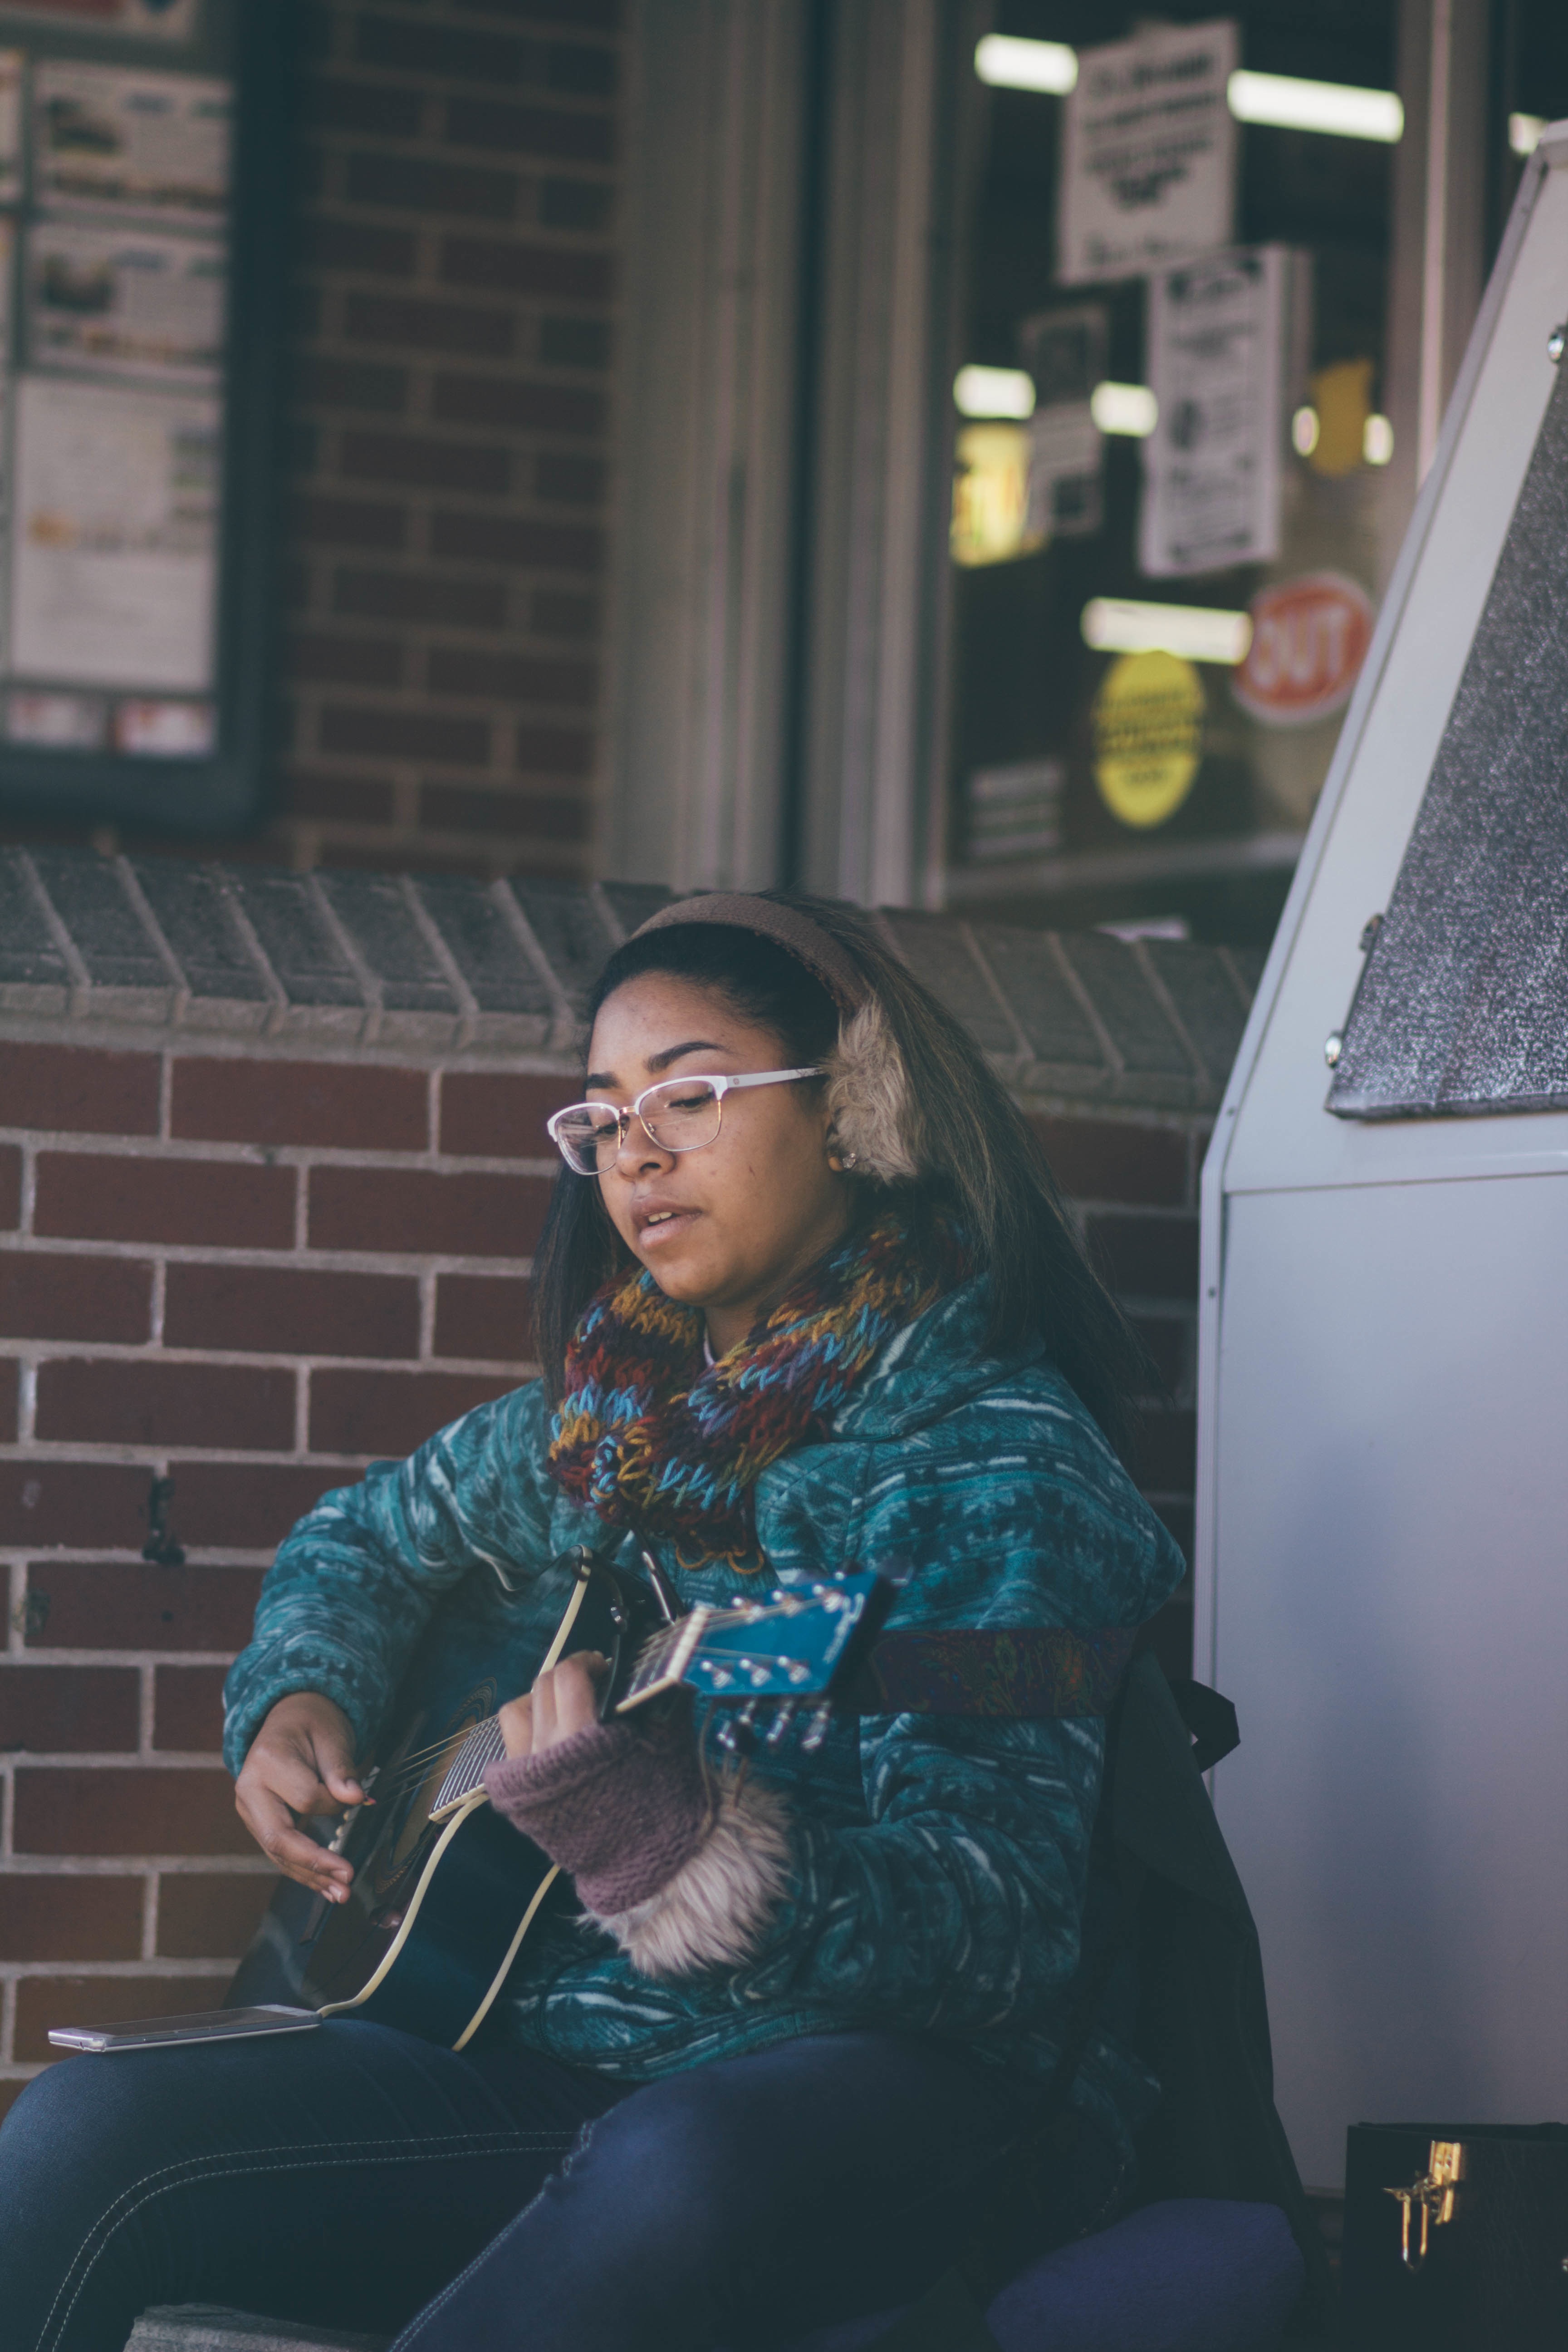
portrait, sitting, fashion, lady, photograph, beauty, photo shoot, human positions